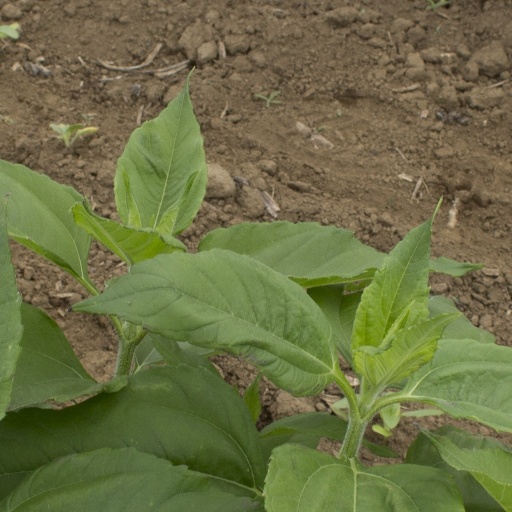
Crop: Jerusalem artichoke